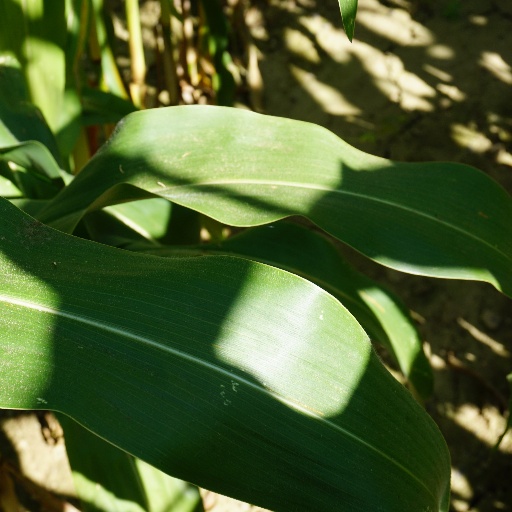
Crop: maize; corn